The Dark Horse (1946 film)

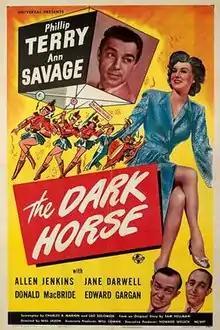
Theatrical release poster

The Dark Horse is a 1946 American drama film directed by Will Jason and written by Charles R. Marion and Leo Solomon. The film stars Phillip Terry, Ann Savage, Allen Jenkins, Jane Darwell, Donald MacBride and Edward Gargan. The film was released on July 19, 1946, by Universal Pictures.